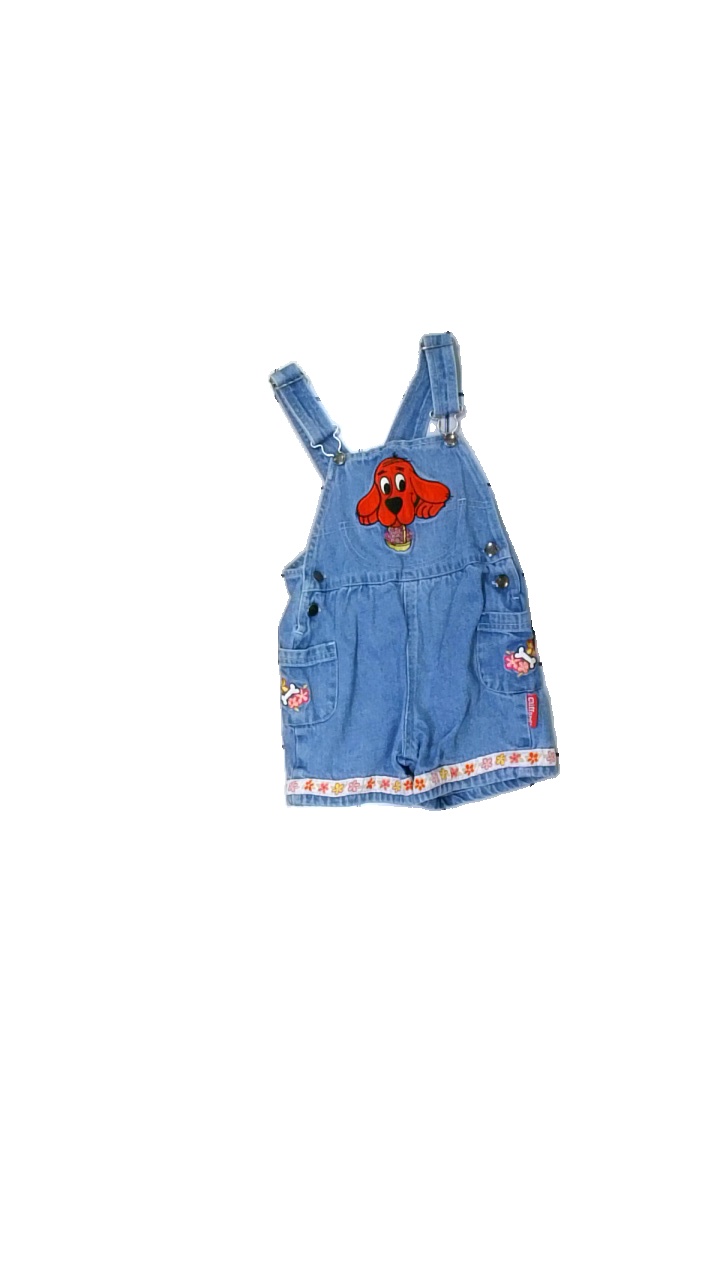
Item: Top (Children)
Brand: Clifford
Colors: Black, Red, White, Multicolor
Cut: Regular
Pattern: Other
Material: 100% cotton
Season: All
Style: Denim
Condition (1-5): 3
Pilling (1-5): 5
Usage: Reuse
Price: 50-100